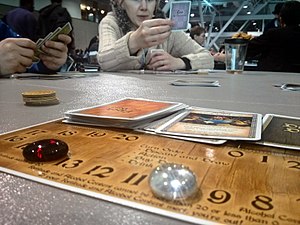
Red Dragon Inn
Et spil "Red Dragon Inn" ved spilfestivalen PAX East i 2014
The Red Dragon Inn er et brætspil for to til fire spillere, der spiller fantasy-eventyrere, der er gået på kro efter veludført mission. Hver spiller har 20 guldmønter og en bunke kort, hvor hvert kort repræsenterer en handling, karakteren kan udføre. Hver spiller har desuden en plade, hvor han/hun holder styr på karakterens beruselse og samlede helbred - begge på en skala fra 0 til 20.